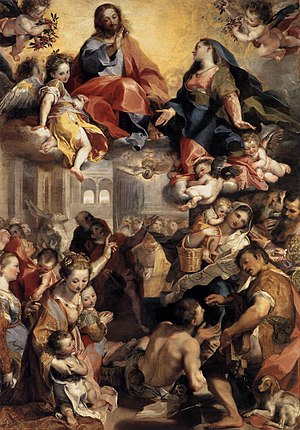
Putto / Galleri
Putto er en buttet barnefigur, næsten altid af hankøn, ofte nøgen og med vinger, som man finder i renaissancekunst og især i rokokoens kunst i Tyskland. Figuren stammer fra oldtidskunst, men blev "genopdaget" i renaissancen. Disse figurer bliver ofte og fejlagtigt forvekslet med keruber